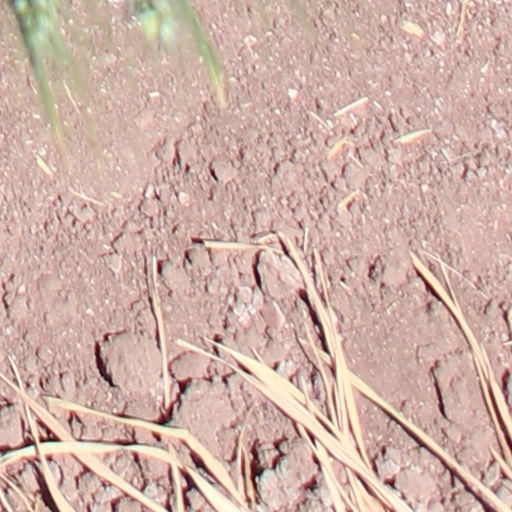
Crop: wheat